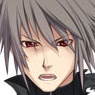
Portrait style: Anime Portrait